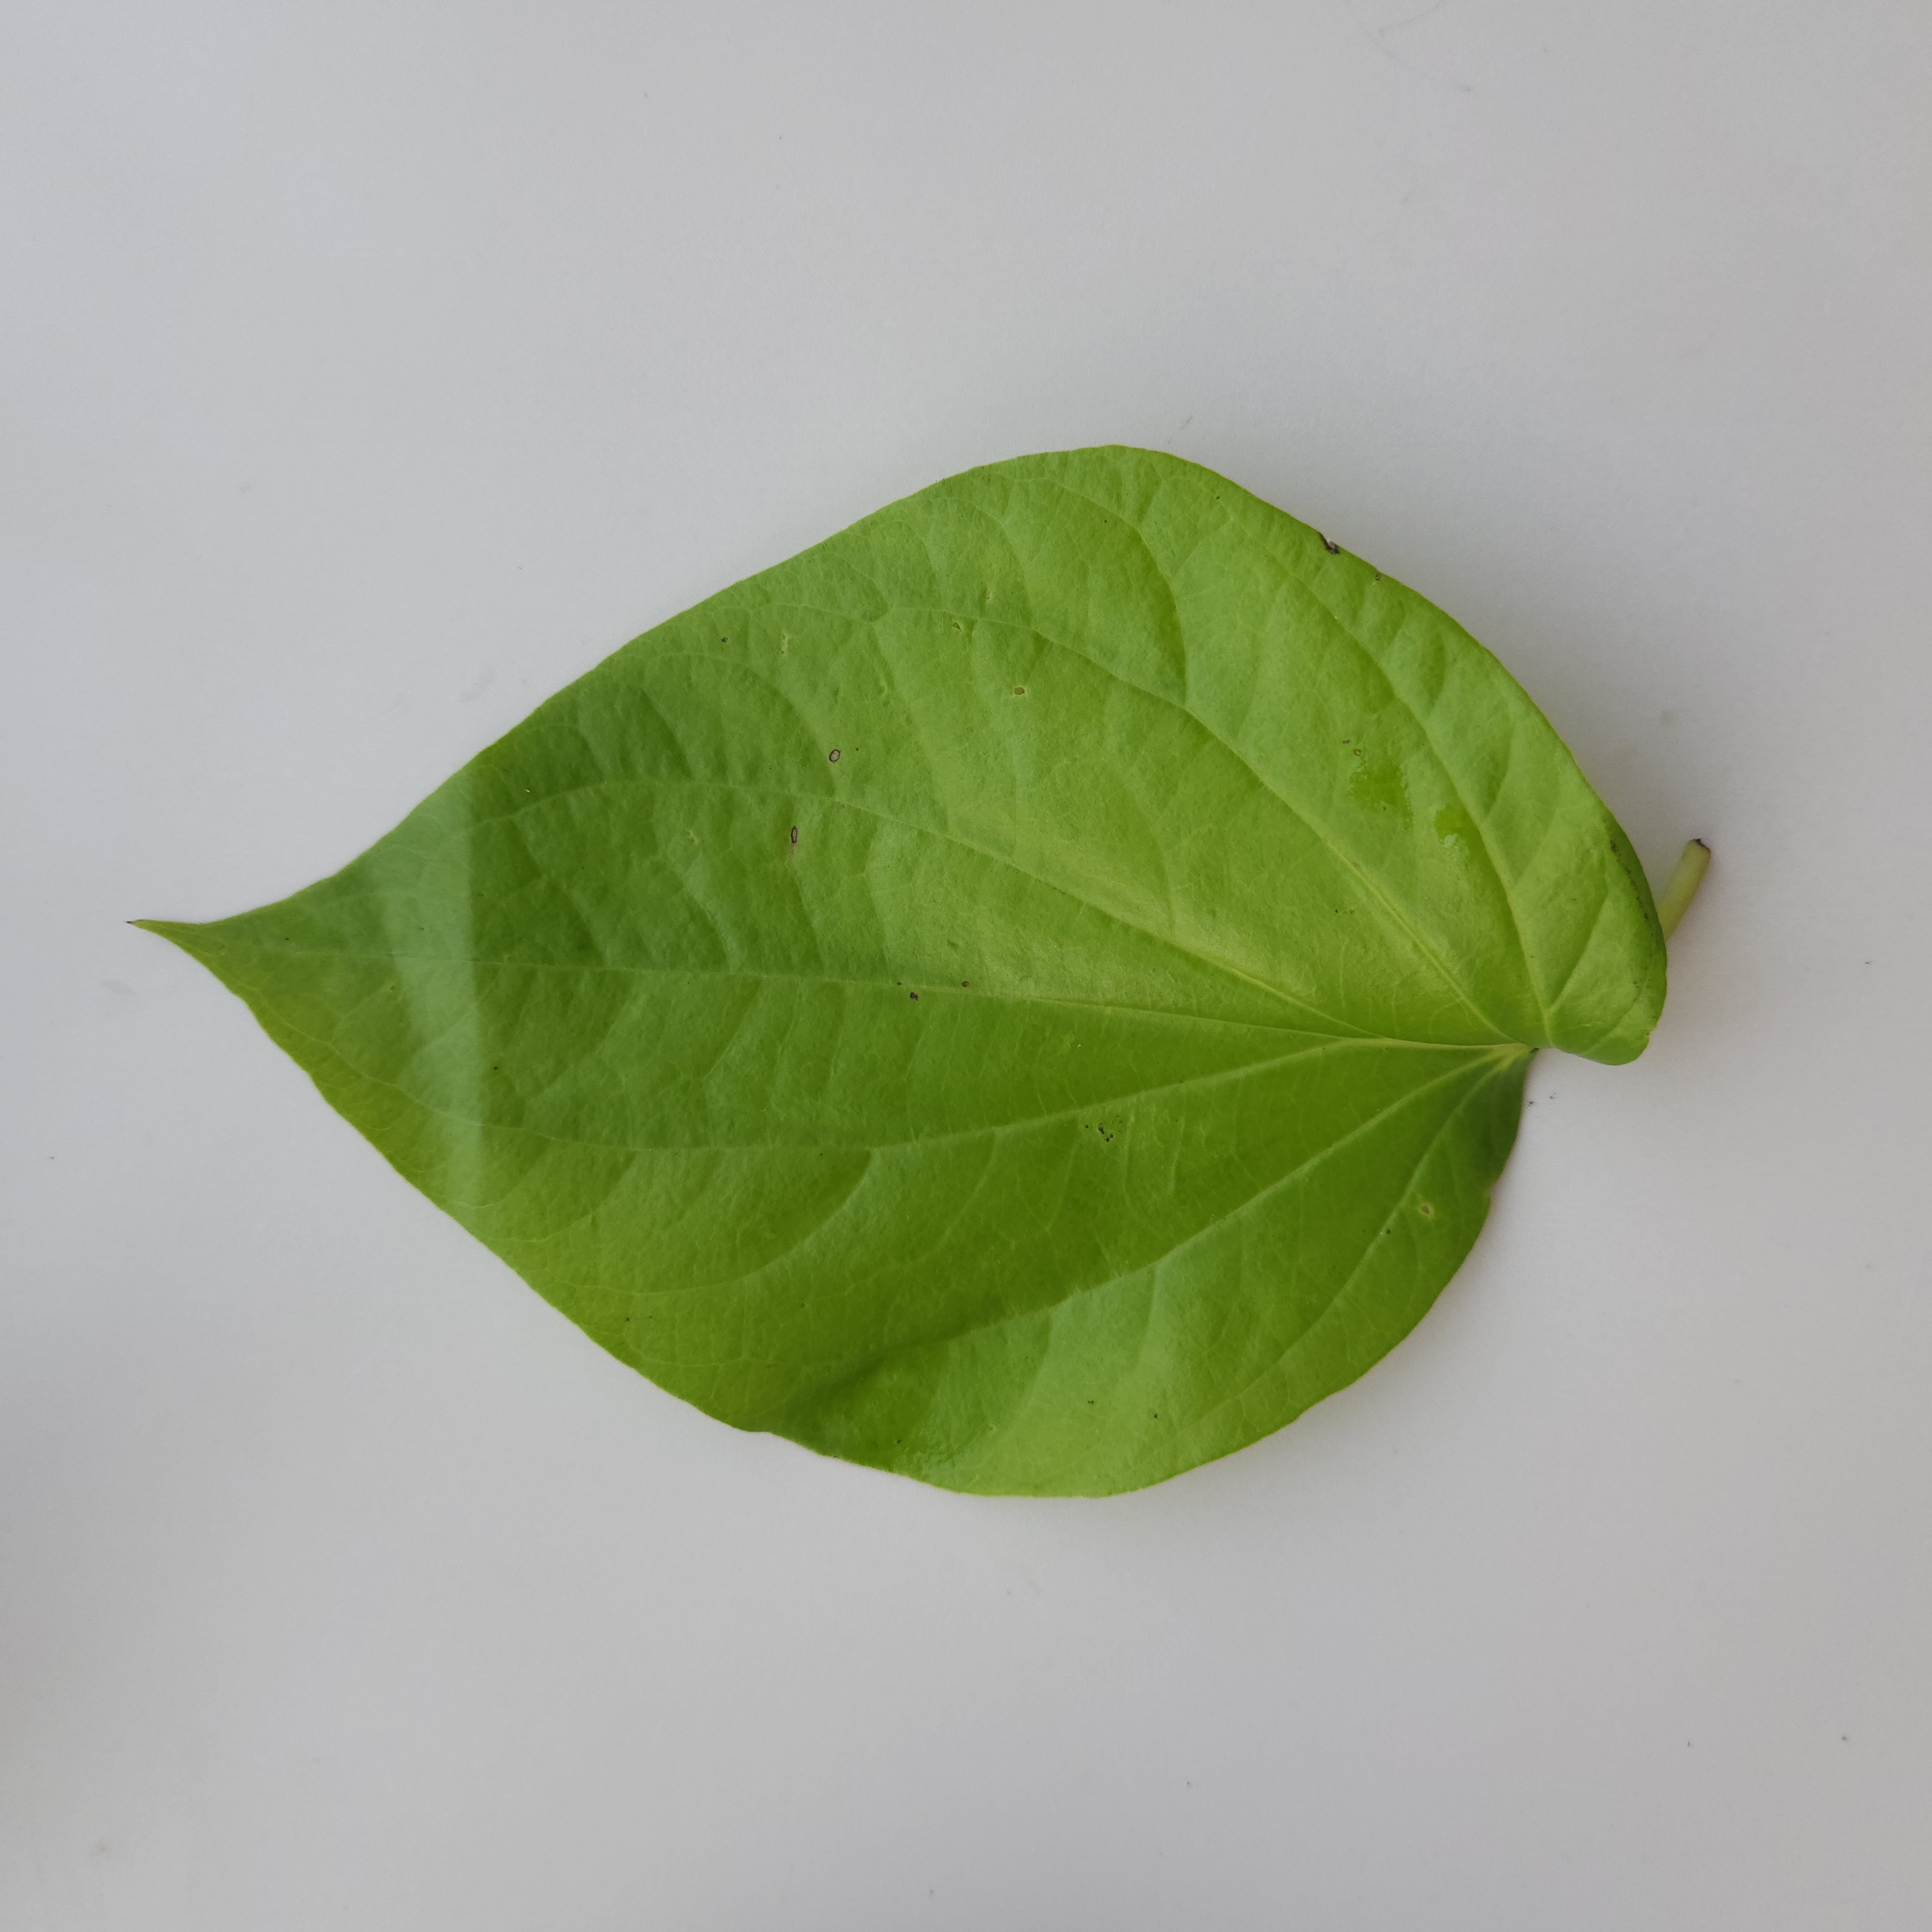
Label: Healthy